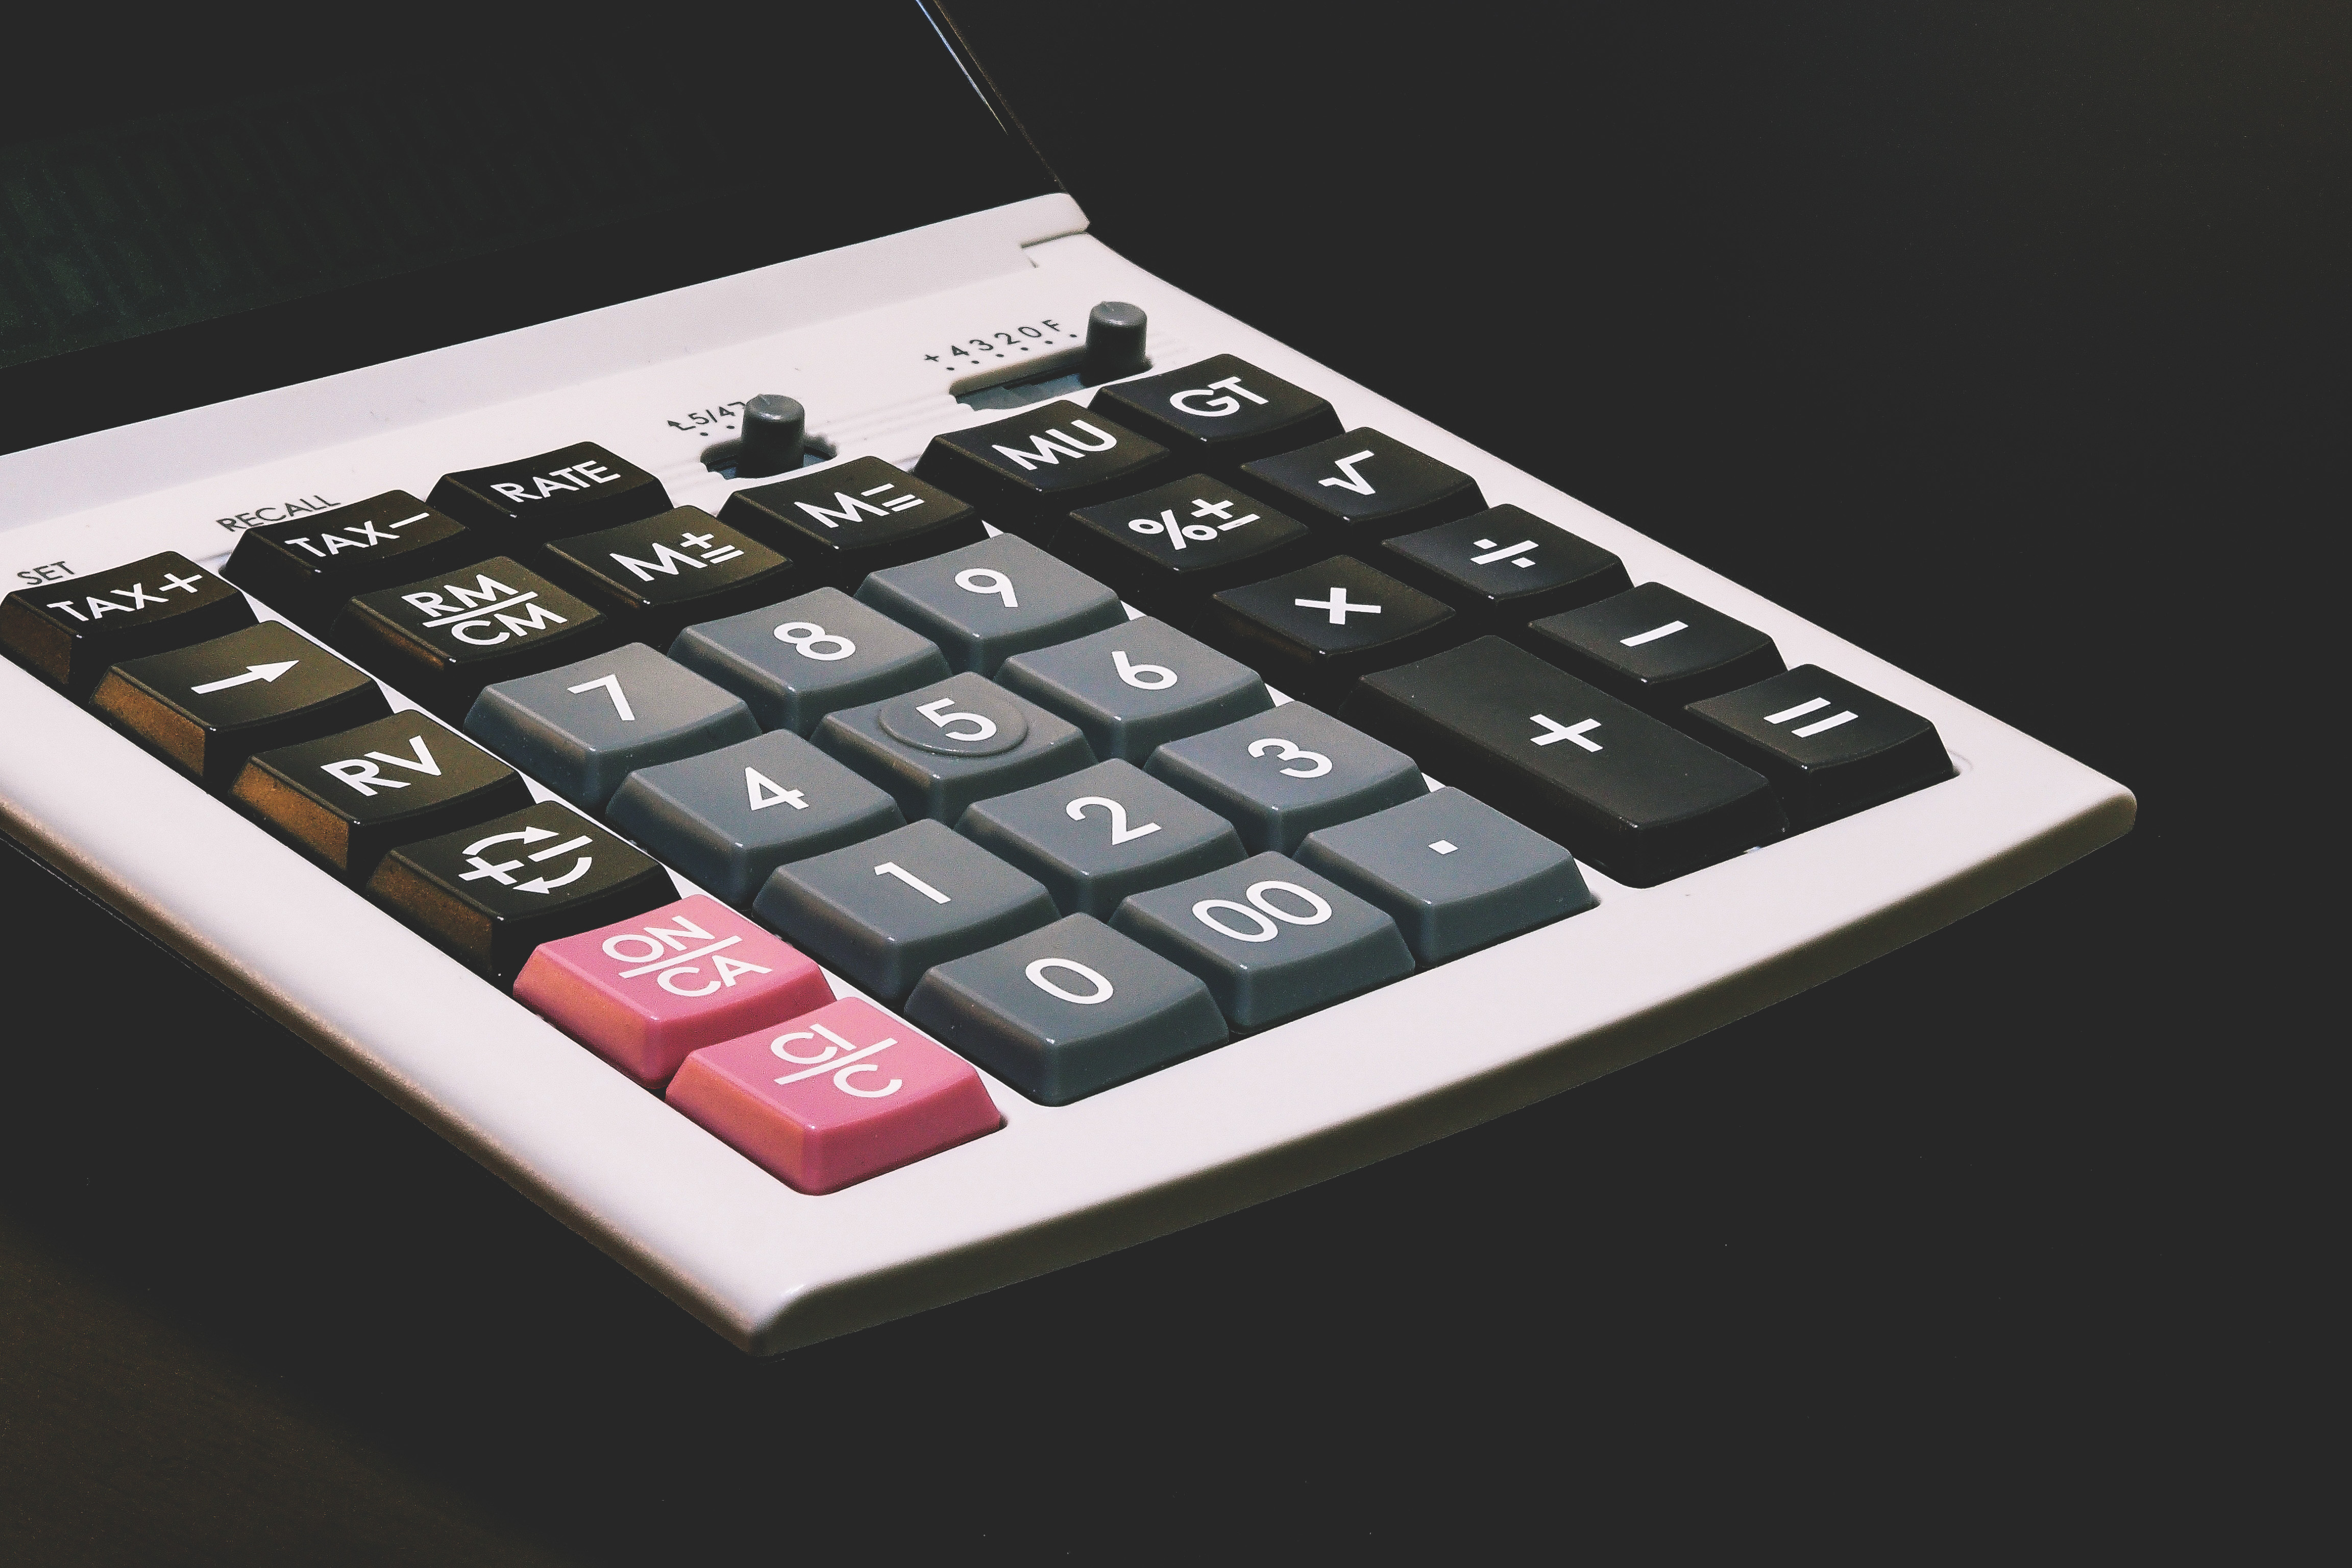
calculator, office equipment, numeric keypad, electronic device, technology, input device, space bar, office supplies, peripheral, computer component, number, computer keyboard